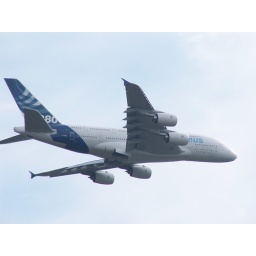
An A380 flying around my house